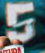
Number: 5